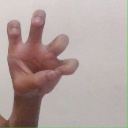
अक्षर: छ